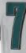
Number: 7